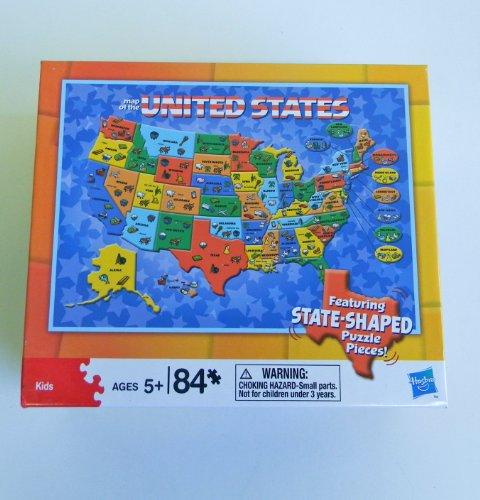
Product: Cardinal Industries USA Map Puzzle
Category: Toys & Games | Puzzles | Jigsaw Puzzles
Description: Great Condition.
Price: $5.98
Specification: ProductDimensions:3.1x8x6.8inches|ItemWeight:14.1ounces|ShippingWeight:14.4ounces(Viewshippingratesandpolicies)|DomesticShipping:ItemcanbeshippedwithinU.S.|InternationalShipping:ThisitemcanbeshippedtoselectcountriesoutsideoftheU.S.LearnMore|ASIN:B003OFR0OC|Itemmodelnumber:6029970|Manufacturerrecommendedage:36months-15years